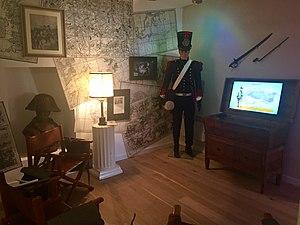
Ecomusée U Palazzu
Bocognano est une commune française située dans la circonscription départementale de la Corse-du-Sud et le territoire de la collectivité de Corse. Elle appartient à l'ancienne piève de Celavo dont elle était le chef-lieu.